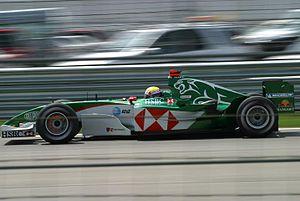
Du début du XXᵉ siècle jusqu'à la fin des années 1960, des couleurs nationales sont adoptées pour les courses automobiles. Les véhicules en lice doivent arborer leur livrée nationale respectives pour la Formule 1, les courses d'endurance, les courses de voitures de tourisme, et les autres compétitions internationales.